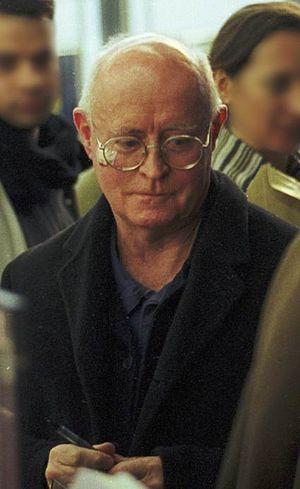
Edward Bond auThéâtre National de la Colline à Paris en Janvier 2001
Edward Bond, né le 18 juillet 1934 à Holloway, quartier du nord de Londres, est un dramaturge, metteur en scène, théoricien, traducteur britannique.